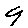
Label: 9